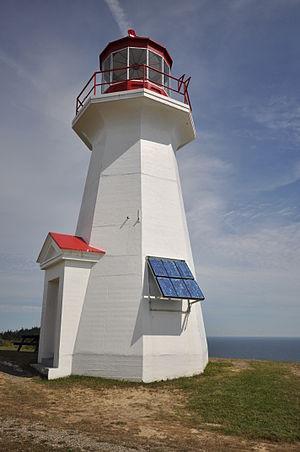
Phare de Cap-Gaspé, Gaspé, Québec (Canada). (Protection ÉFP reconnu. Voir la liste des lieux patrimoniaux de la Gaspésie–Îles-de-la-Madeleine pour plus de détails).
Le phare de Cap Gaspé est une station automatisée d'aide à la navigation du golfe du Saint-Laurent, située sur le cap Gaspé, pointe sud de la péninsule de Forillon, à Gaspé dans la Gaspésie–Îles-de-la-Madeleine au Québec.